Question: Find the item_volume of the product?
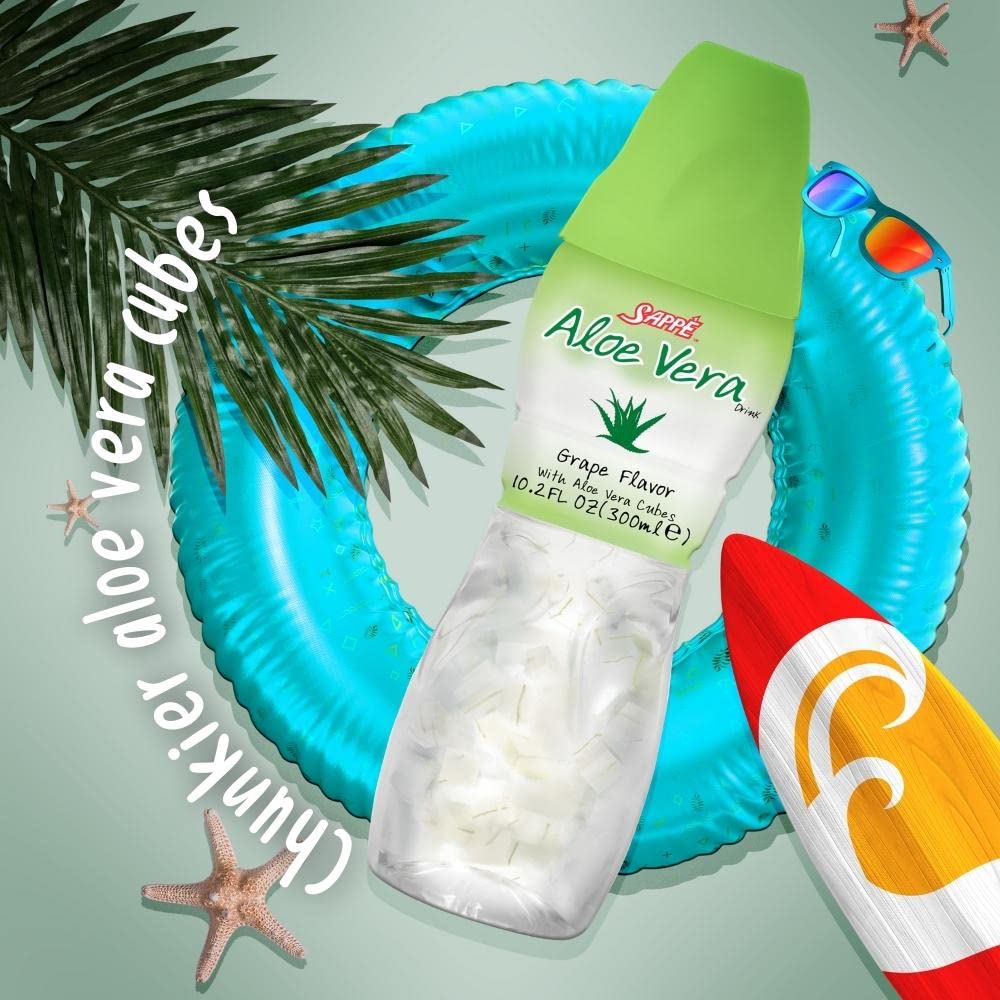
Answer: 10.2 fluid ounce